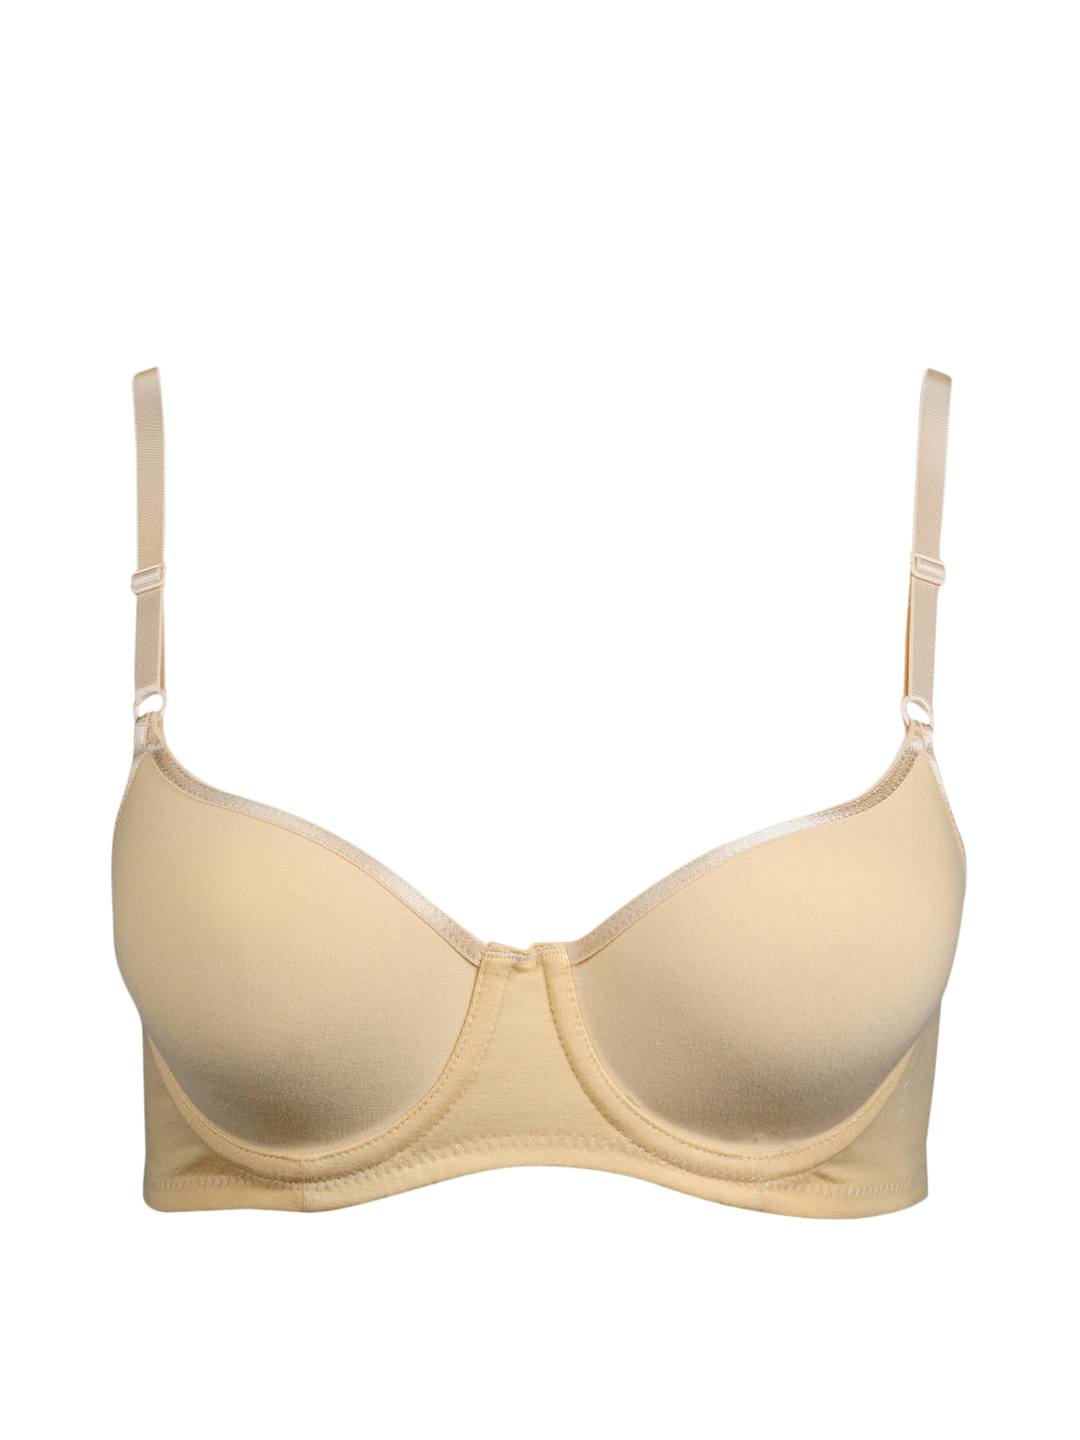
Jockey Essence Jane Beige Bra 1243
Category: Apparel / Innerwear / Bra
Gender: Women
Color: Beige
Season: Winter 2015
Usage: Casual